Kentucky Route 1508

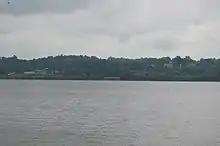
Caseyville, viewed from Battery Rock

All of the route is located inside Union County. In 2017, the Kentucky Transportation Cabinet (KYTC) calculated as many as 277 vehicles, including 17 trucks traveling on KY 1508 west of Locust Lick Road, and as few as 72 vehicles, including 16 trucks traveling north of Lawyer Loop. This is expressed in terms of annual average daily traffic (AADT), a measure of traffic volume for any average day of the year. KY 1508 is part of the Rural Secondary System of the State Primary Road System.